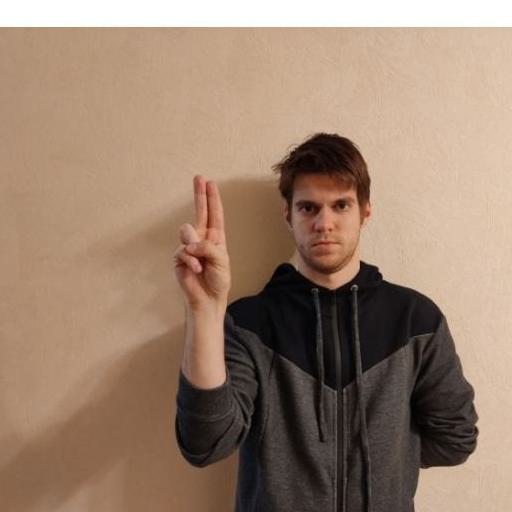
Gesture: two_up